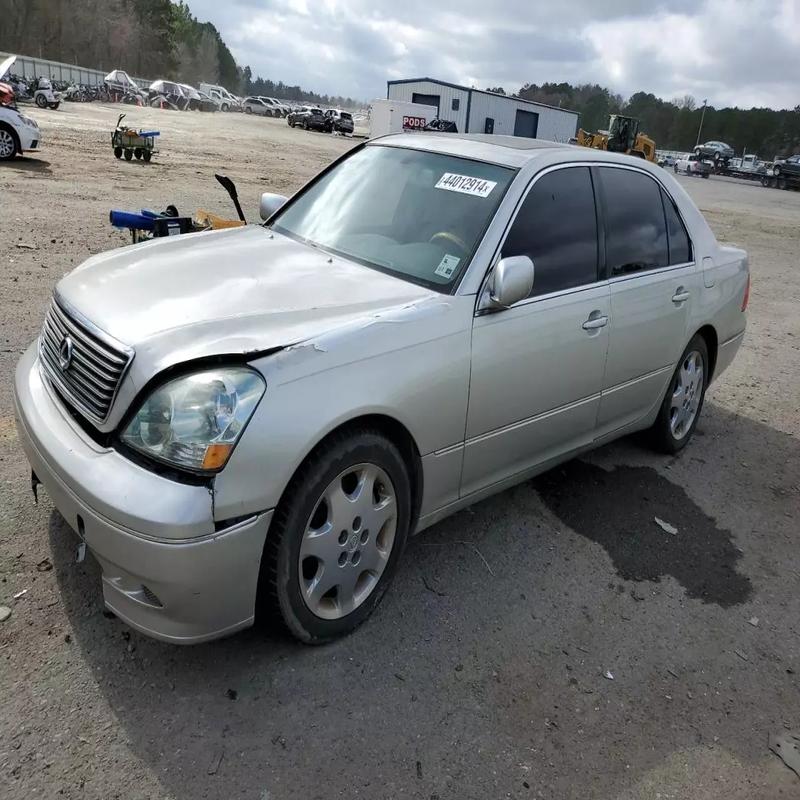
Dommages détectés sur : capot, aile avant gauche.
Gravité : mineur